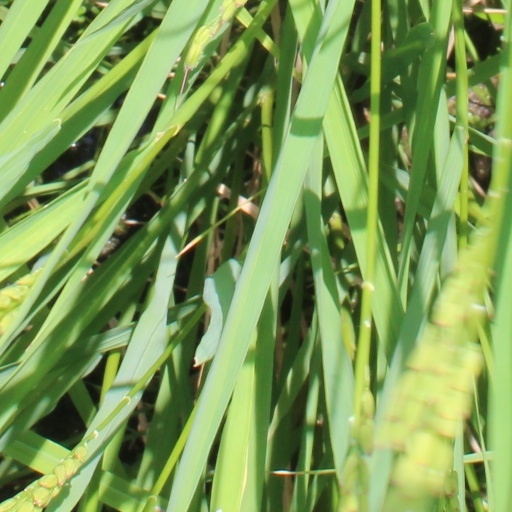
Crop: rice